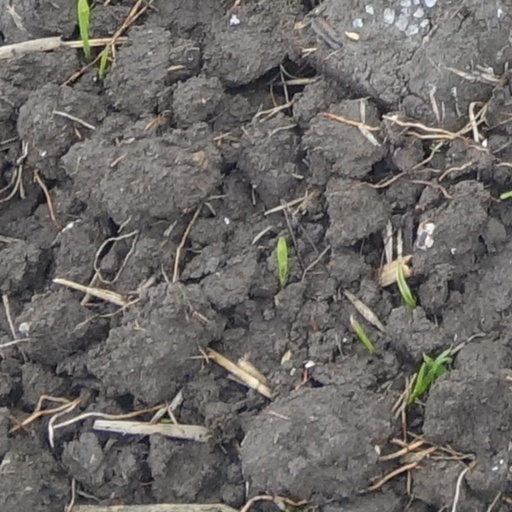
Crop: wheat